Timișoara

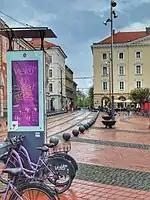
VeloTM bike sharing station in Timișoara

Bega Shopping Center is the only shopping center in the center of Timișoara and the first in the city. Bega Shopping Center is structured on six levels and has a leasable area of 7,500 m, of which 1,300 are allocated to a Carrefour supermarket. Bega Group, the holding company that owns Bega Shopping Center, has opened three other retail parks in Buziașului, Circumvalațiunii and Lipovei.